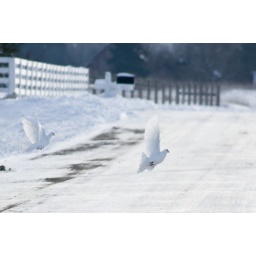
Found a couple of birds in the middle of the road ....they took off right when I was getting out of the car.